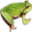
Label: frog